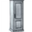
Label: wardrobe